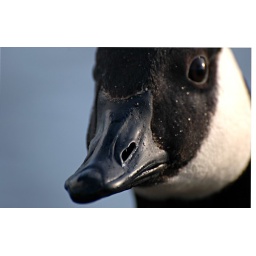
a close look at a duck in liverpool's sefton park lake